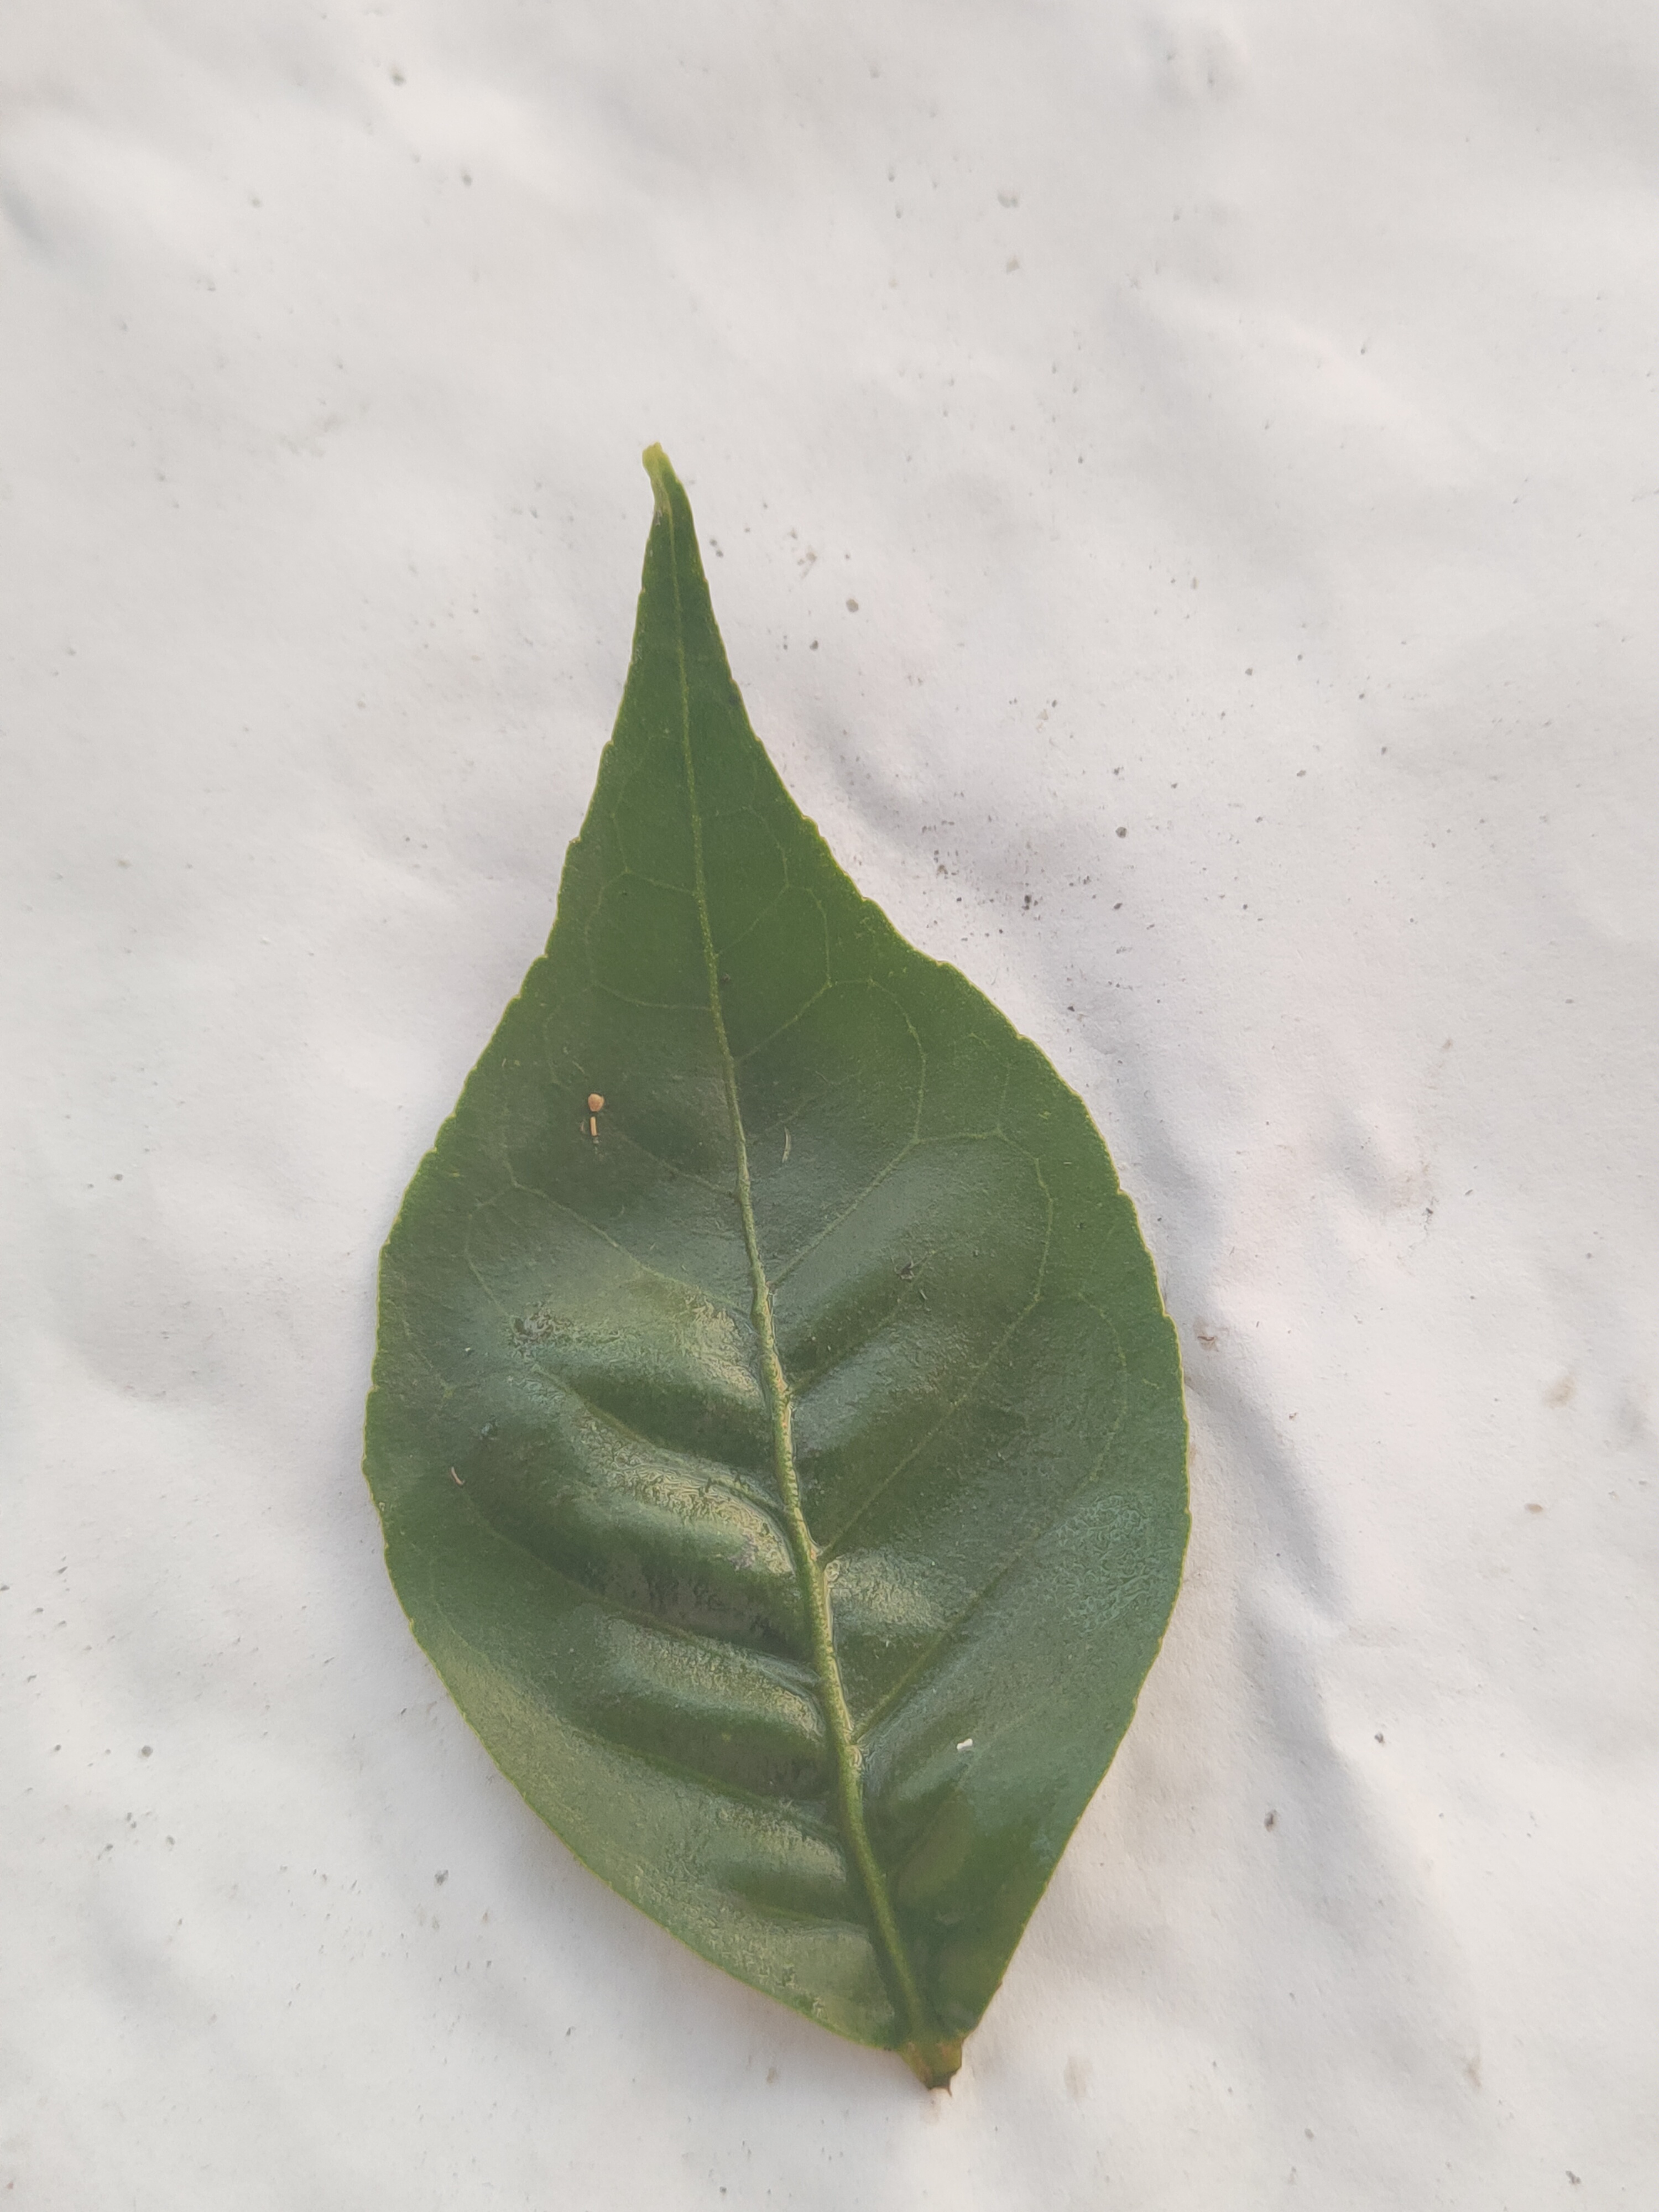
Leaf variety: Aegle marmelos